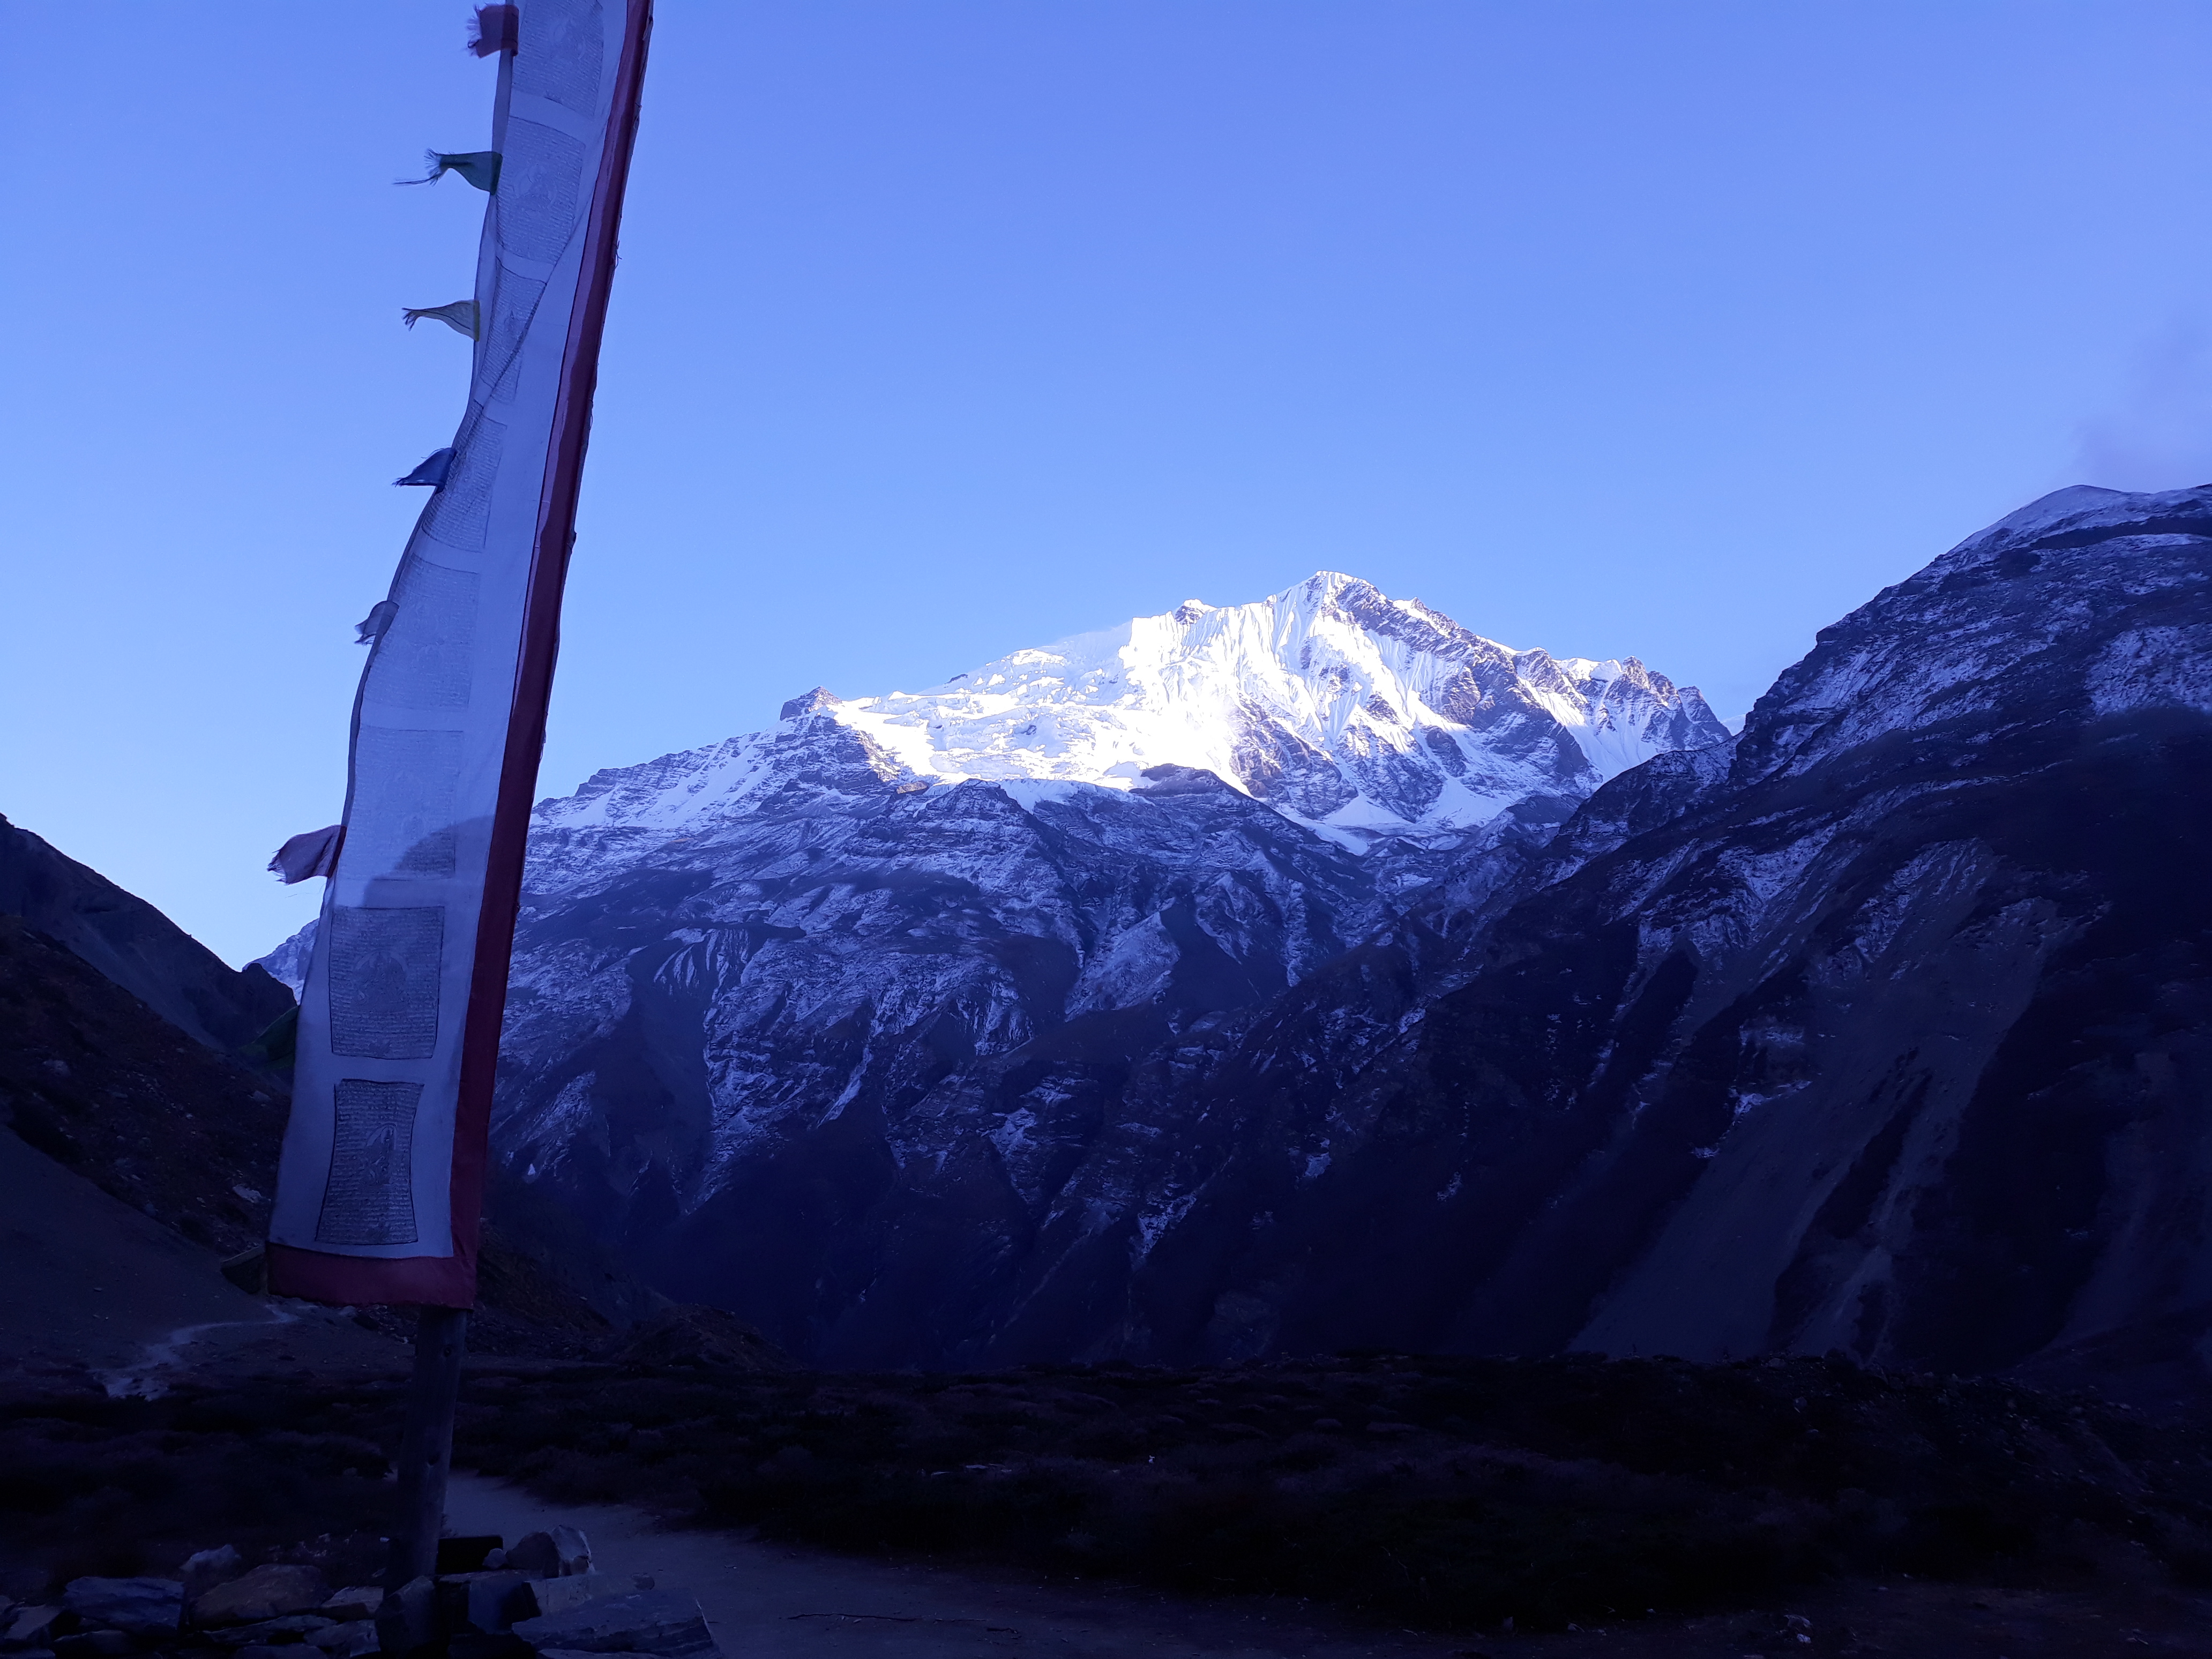
mountainous landforms, mountain, sky, mountain range, blue, wilderness, alps, natural landscape, cloud, highland, snow, winter, massif, ridge, morning, valley, mount scenery, hill station, landscape, fell, summit, hill, sunlight, glacial landform, rock, national park, ice, glacier, world, vacation, adventure, meteorological phenomenon, road, tourism